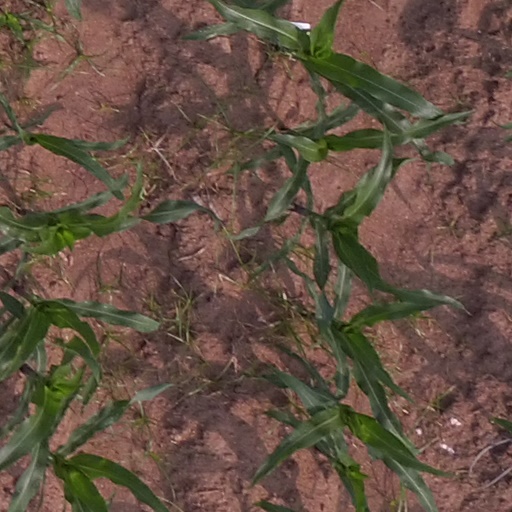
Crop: maize; corn